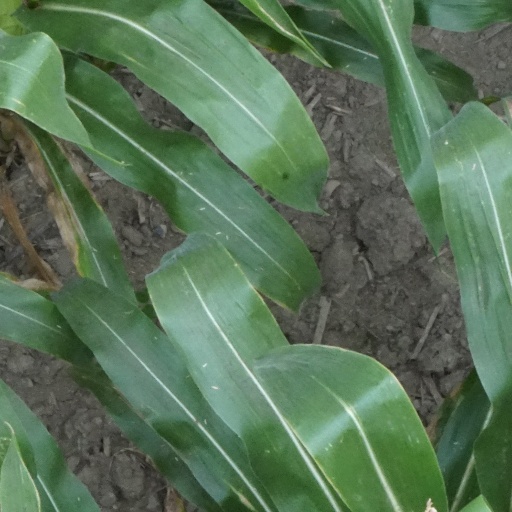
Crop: maize; corn